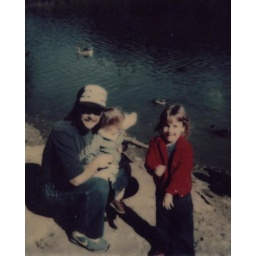
Dad, Me and my sister in the red sweater feeding the ducks in Indiana...